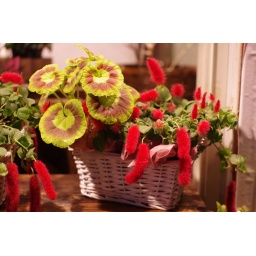
A lovely leaf and a red flower were in the basket in the flower shop.